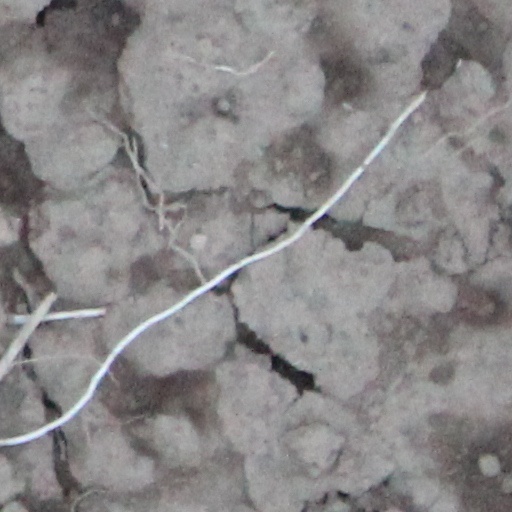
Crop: wheat